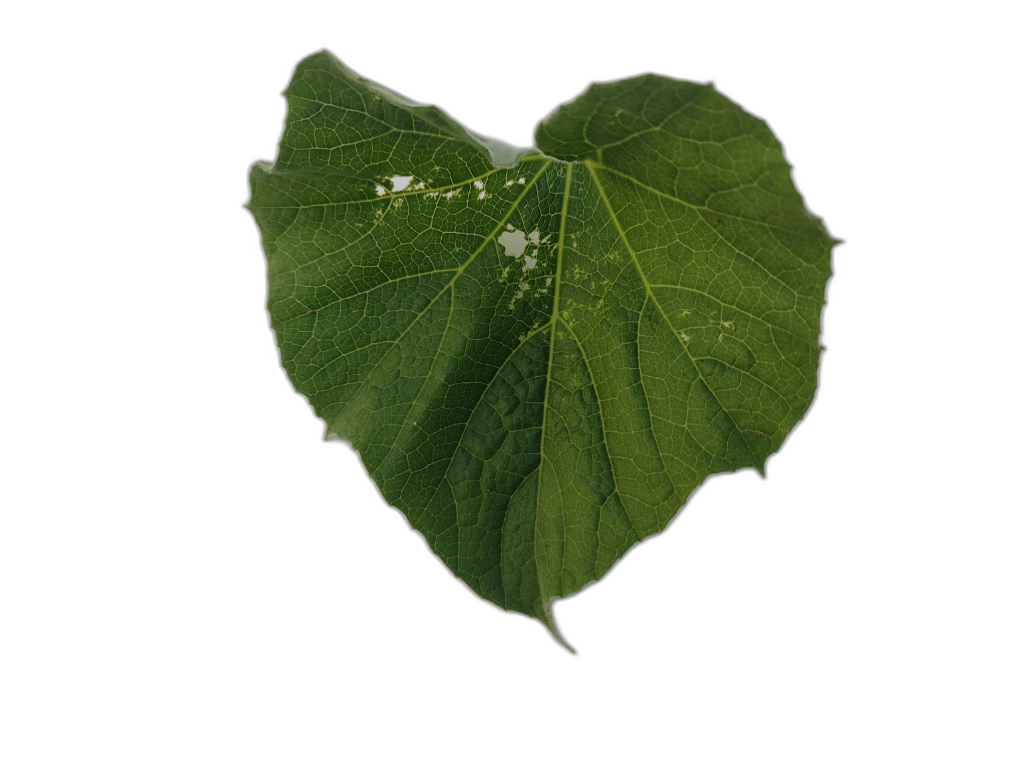
Crop: Bottle Gourd
Label: Fungal_Damage_Leaf